Holy Willie's Prayer

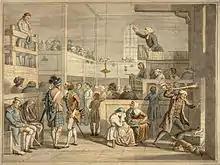
Satirical depiction of a Scottish kirk at the time of Burns. A painting by David Allan.

Willie Fisher was an elder of the kirk in Mauchline. Fisher conceived a dislike for Gavin Hamilton, a local lawyer, landlord and the collector of stent